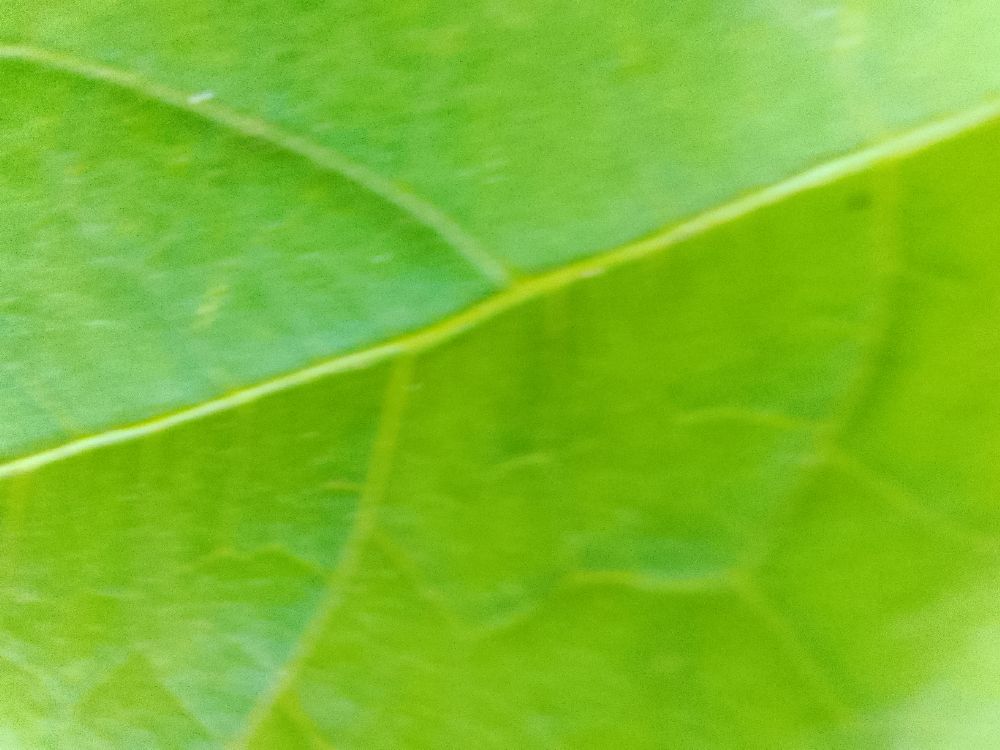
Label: healthy